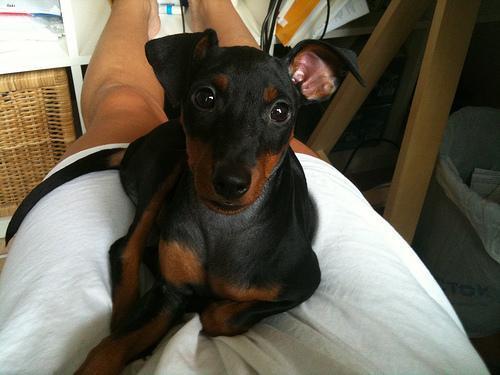
miniature pinscher